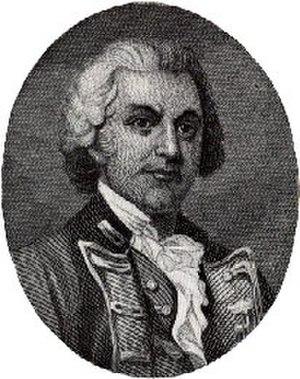
Silas Talbot, né le 11 janvier 1751 à Dighton et mort le 30 juin 1813 à New York, est un officier de la Continental Navy pendant la guerre d'indépendance des États-Unis.